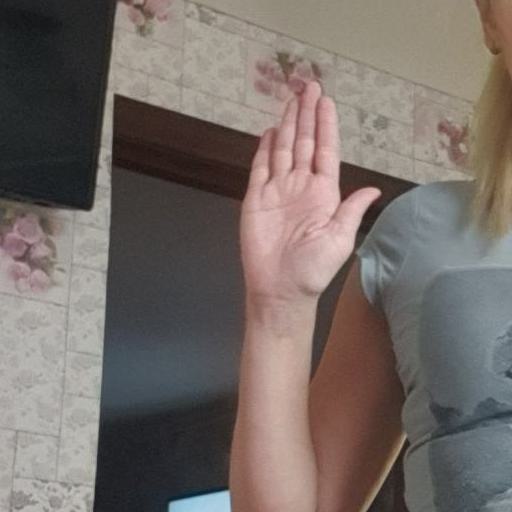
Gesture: stop